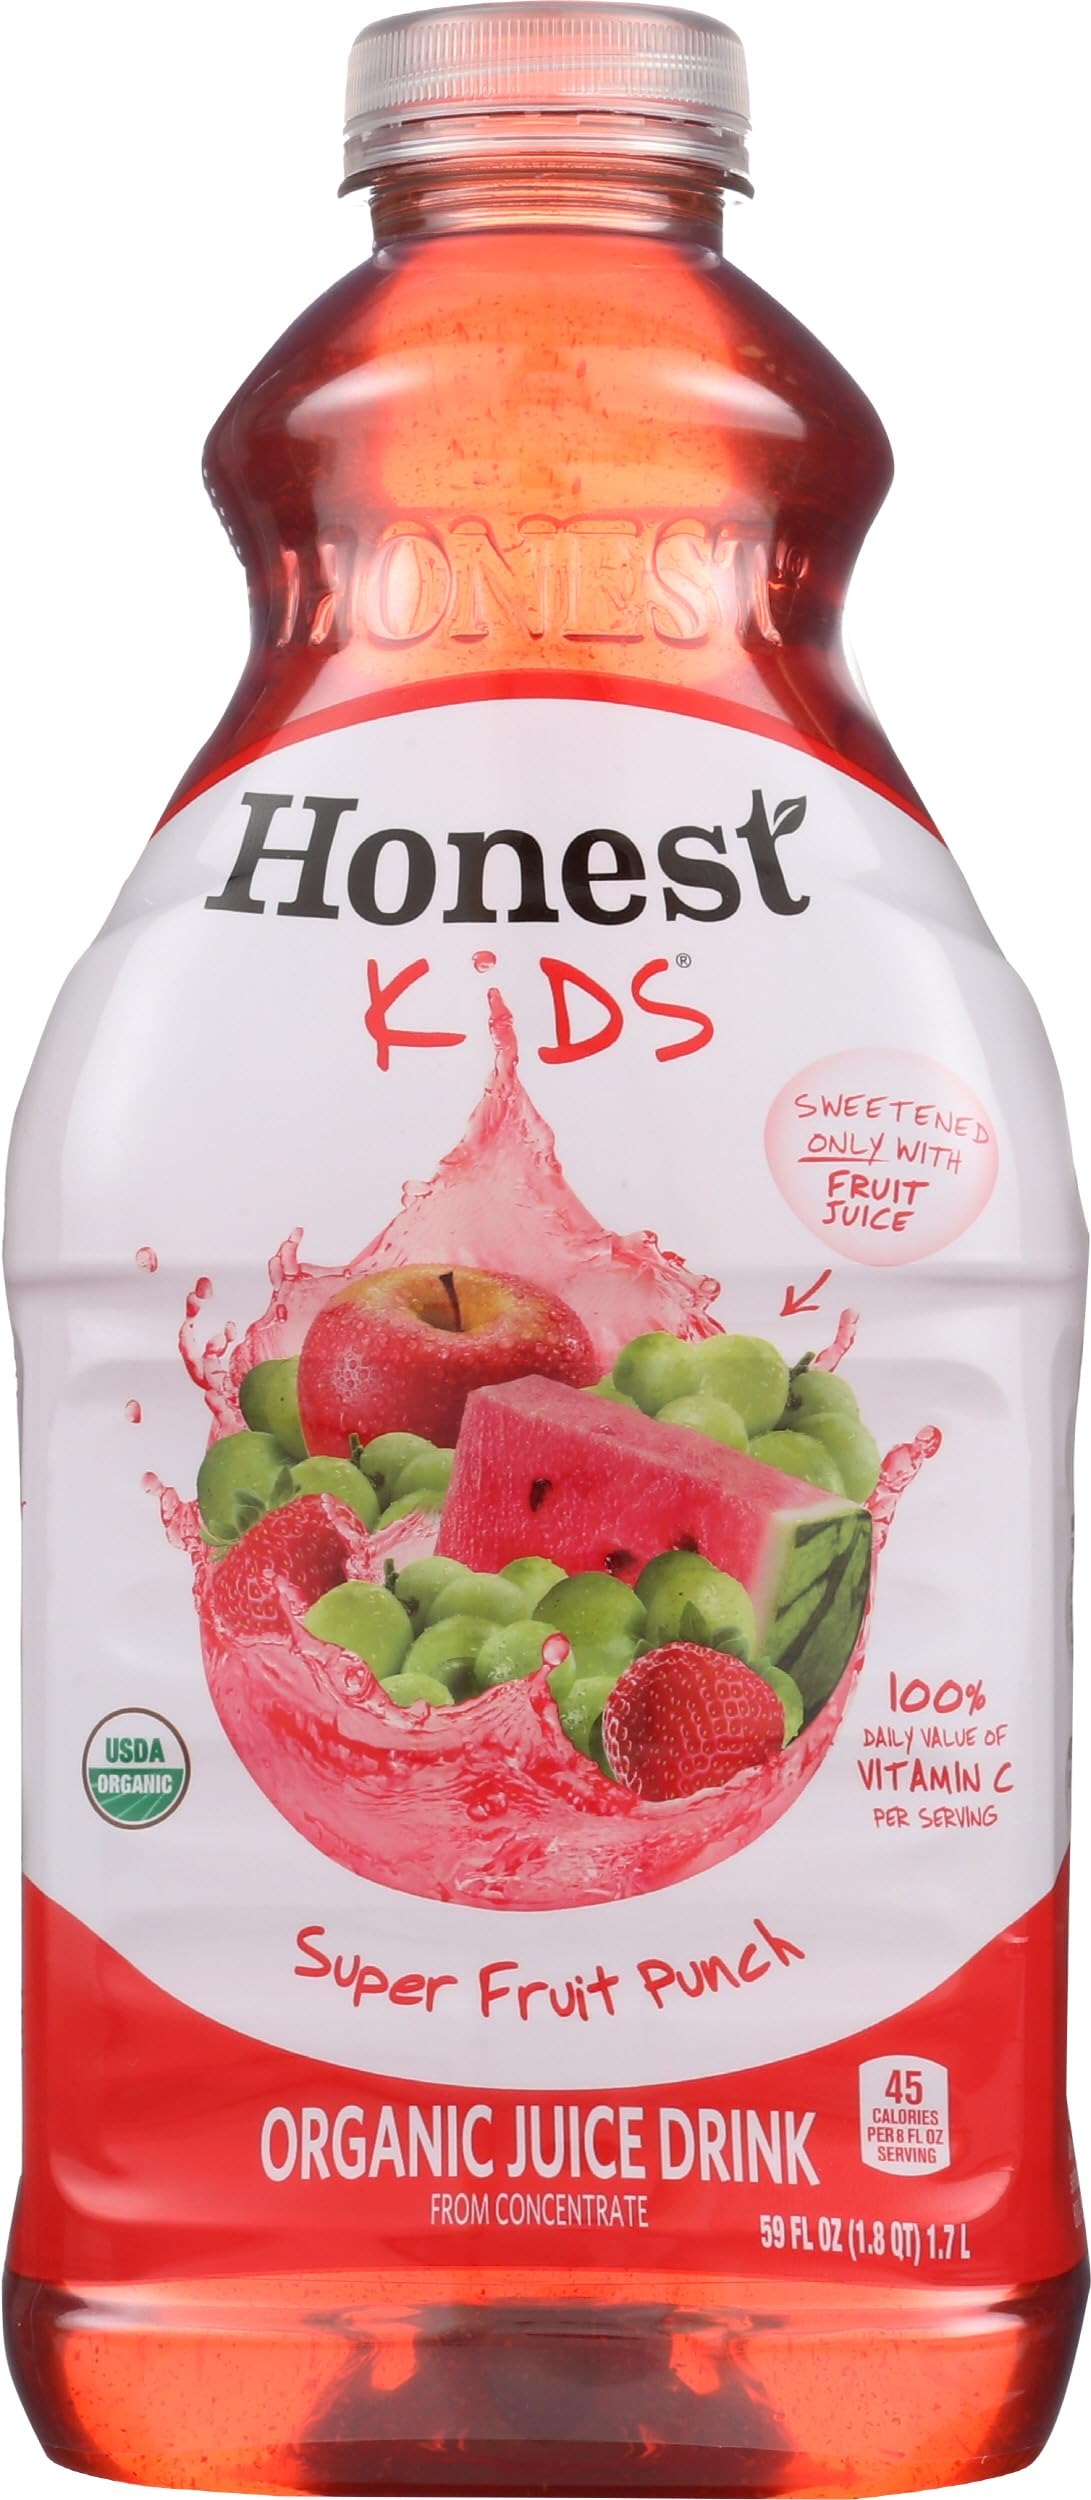
Item Name: Honest Kids, Organic Superfruit Punch, 59 Fl Oz Bottle
Bullet Point 1: Honest Kids contains 11g of sugar per 8 fl oz serving
Bullet Point 2: 100% daily value vitamin C
Bullet Point 3: Contains no artificial sweeteners
Product Description: Honest Kids super fruit punch is sweetened with fruit juice and has no GMO's which means that if there is a bioengineered version of an ingredient, it is not used. This product contains 11 gram of sugar per 8 fl oz serving. This product is great for kids and is easy for them to take their juice on the go. The product has a resealable lid which makes its less likely to spill and keeps the juice fresh and longer lasting. 38% juice blend for this product. This product does not contain high fructose corn syrup. Includes one 59 fl oz bottle of punch.
Value: 59.0
Unit: Fl Oz

Price: 5.69